Cedar Point

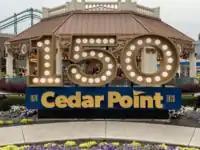
150th anniversary sign (2022)

As the 2016 season came to a close, Cedar Point announced that Mean Streak would close permanently on September 16, 2016, although park officials declined to confirm that it was being torn down. The park teased subtle hints over the following year that the roller coaster was, in fact, being refurbished. In August 2017, Cedar Point officially confirmed that Mean Streak would reemerge as Steel Vengeance in 2018.